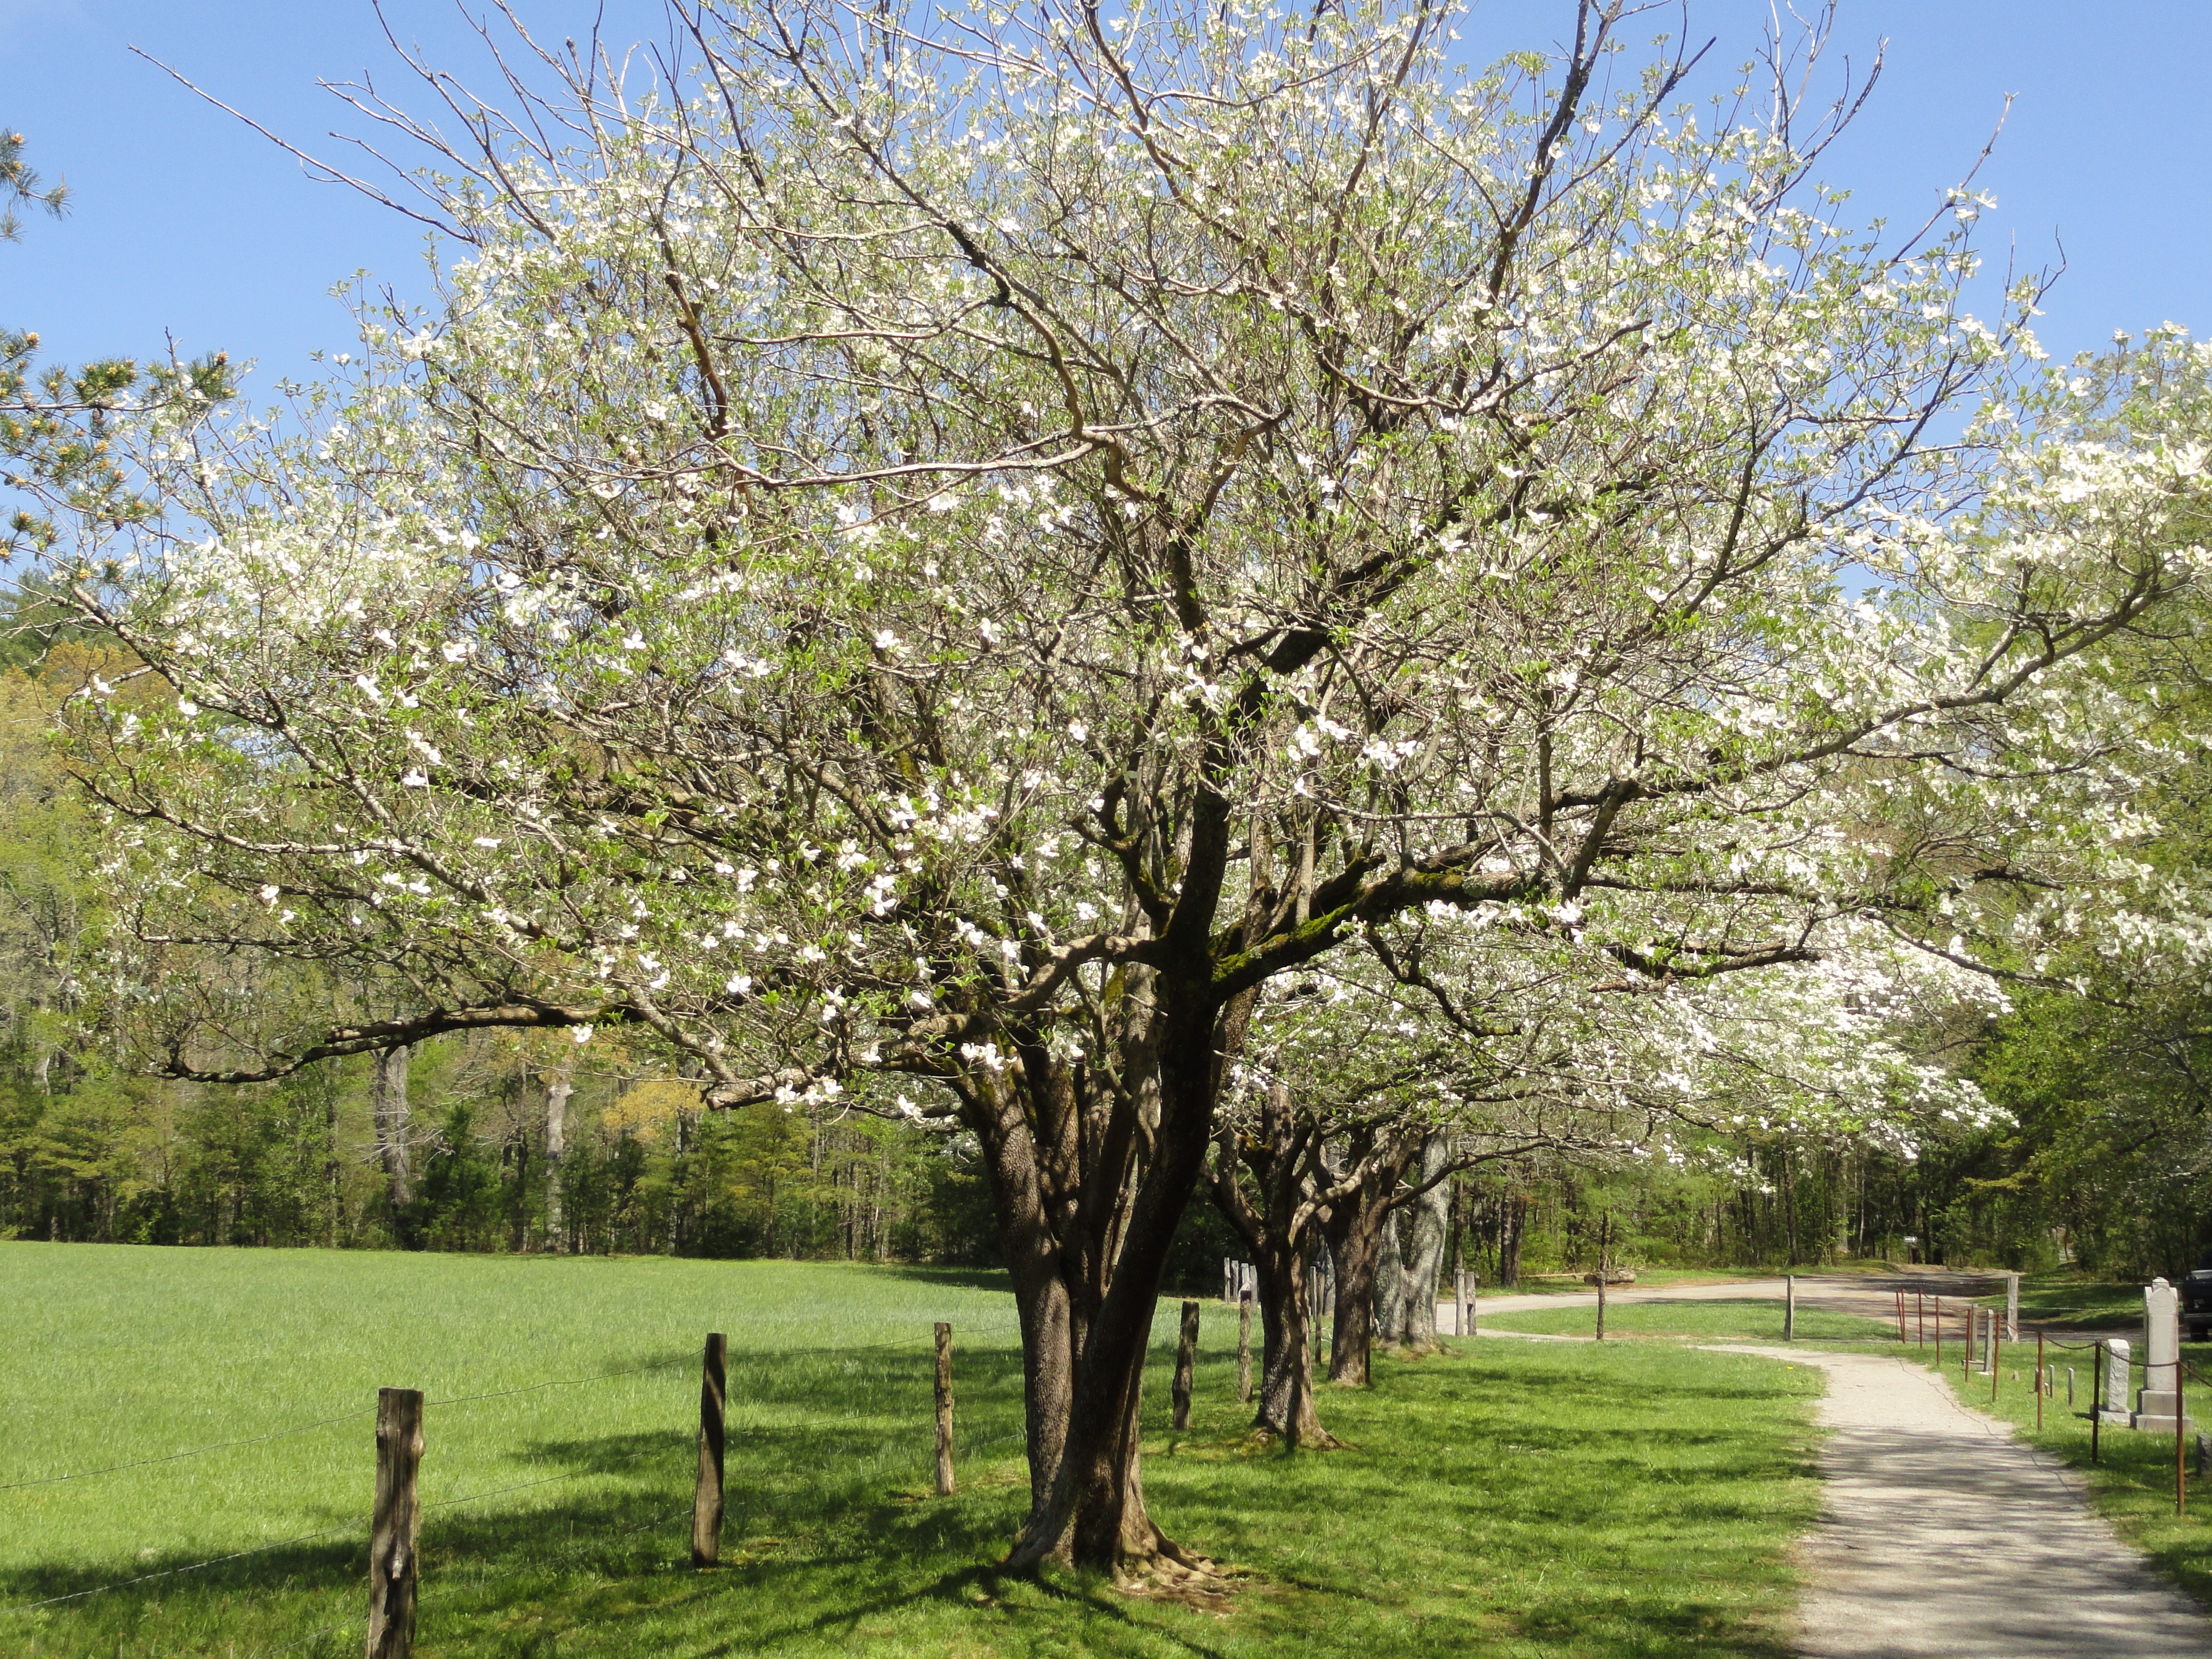
landscape, tree, nature, branch, blossom, plant, flower, food, spring, green, produce, natural, botany, blooming, flora, cherry blossom, outdoors, dogwood, flowering, flowering plant, woody plant, land plant